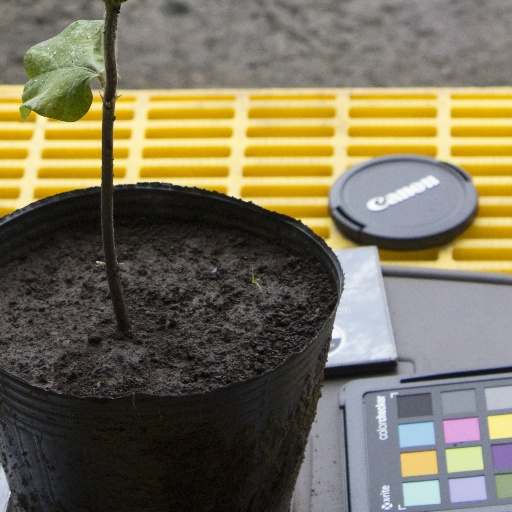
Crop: soybean